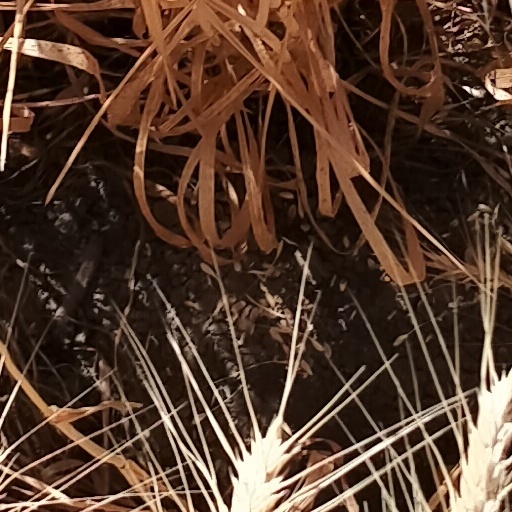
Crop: wheat